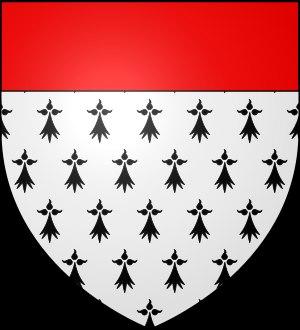
Les seigneurs de Roubaix connus avec certitude sont :